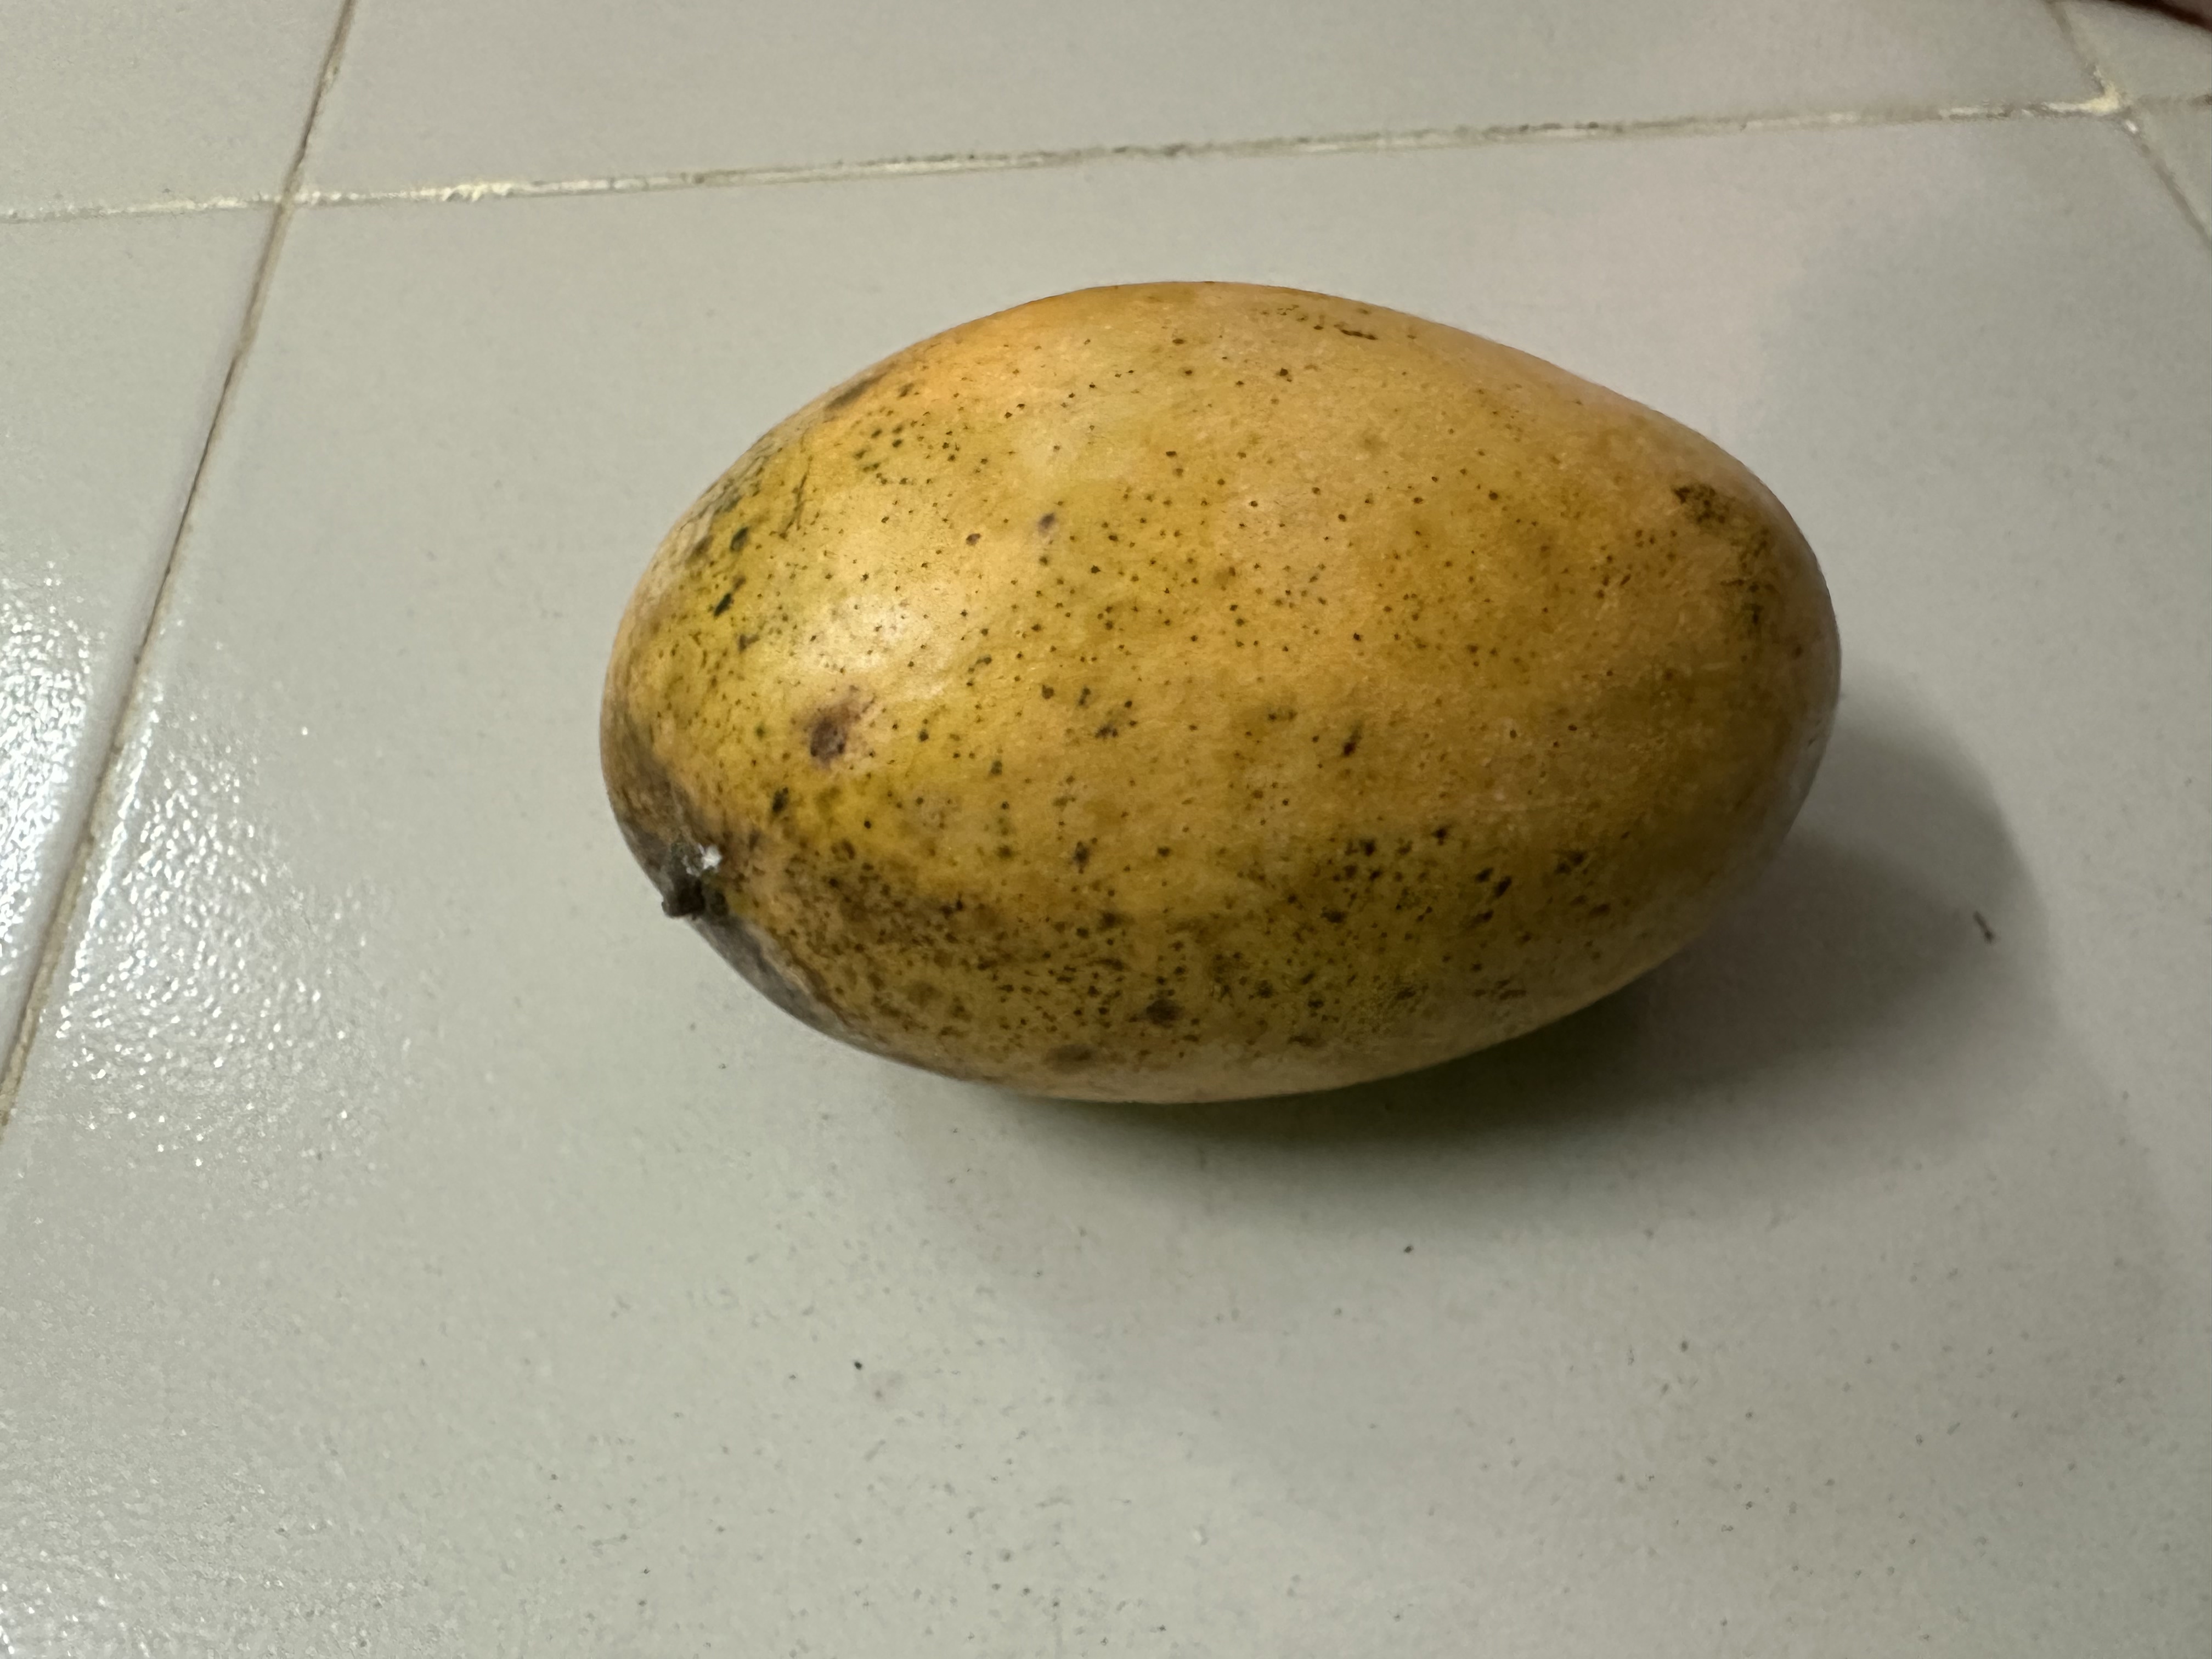
Mango variety: Mollika